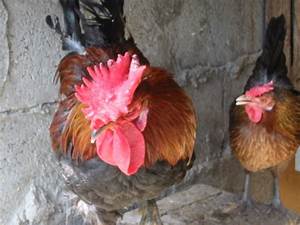
Label: gallina